Maeda Munetoki

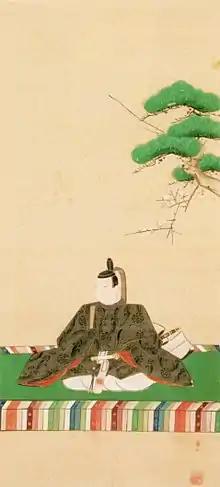
Maeda Munetoki

was an Edo period Japanese samurai, and the 6th "daimyō" of Kaga Domain in the Hokuriku region of Japan. He was the 7th hereditary chieftain of the Kanazawa Maeda clan.